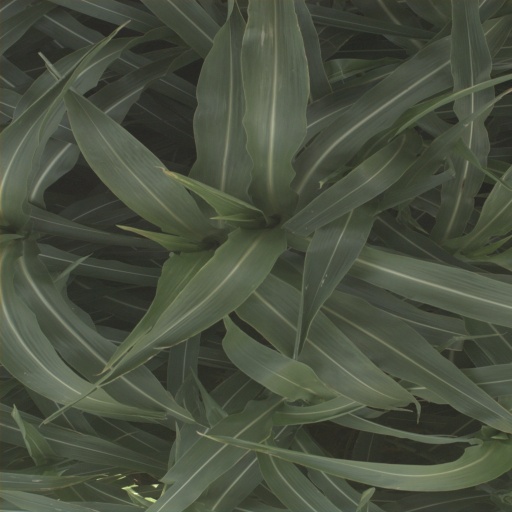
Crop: sorghum